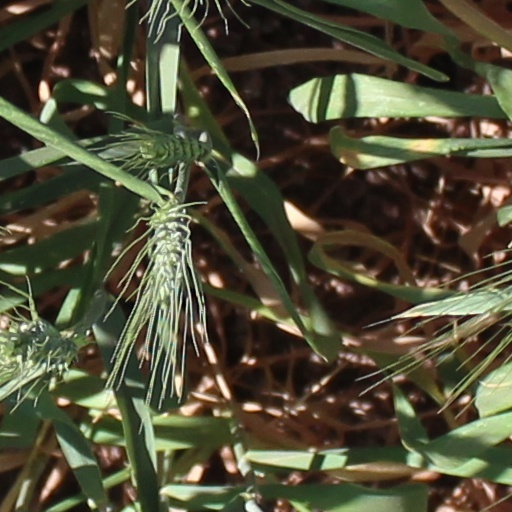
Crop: wheat